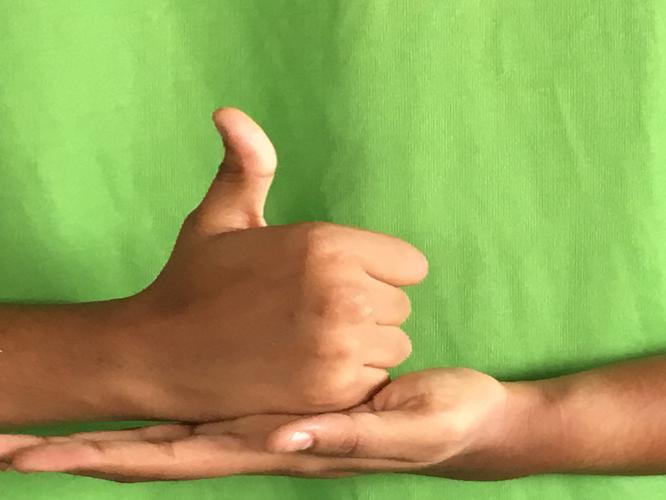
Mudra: Shivalinga
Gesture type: double_hand